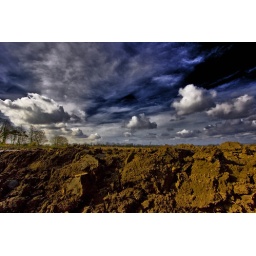
field and sky over lymm